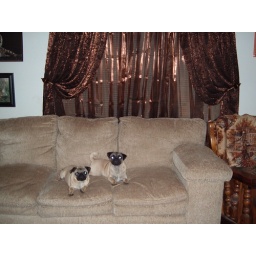
Best couch gaurding dogs around